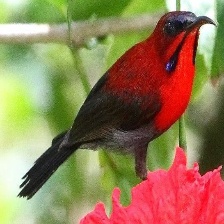
Species: CRIMSON SUNBIRD
Scientific name: AETHOPYGA SIPARAJA